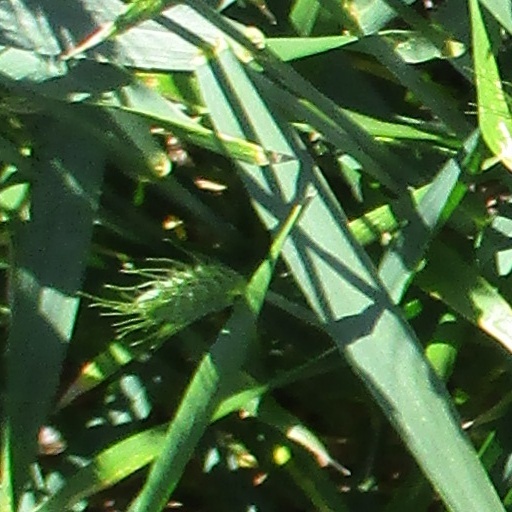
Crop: wheat